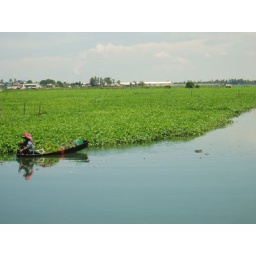
These women collect plants to feed to pigs in their boats.